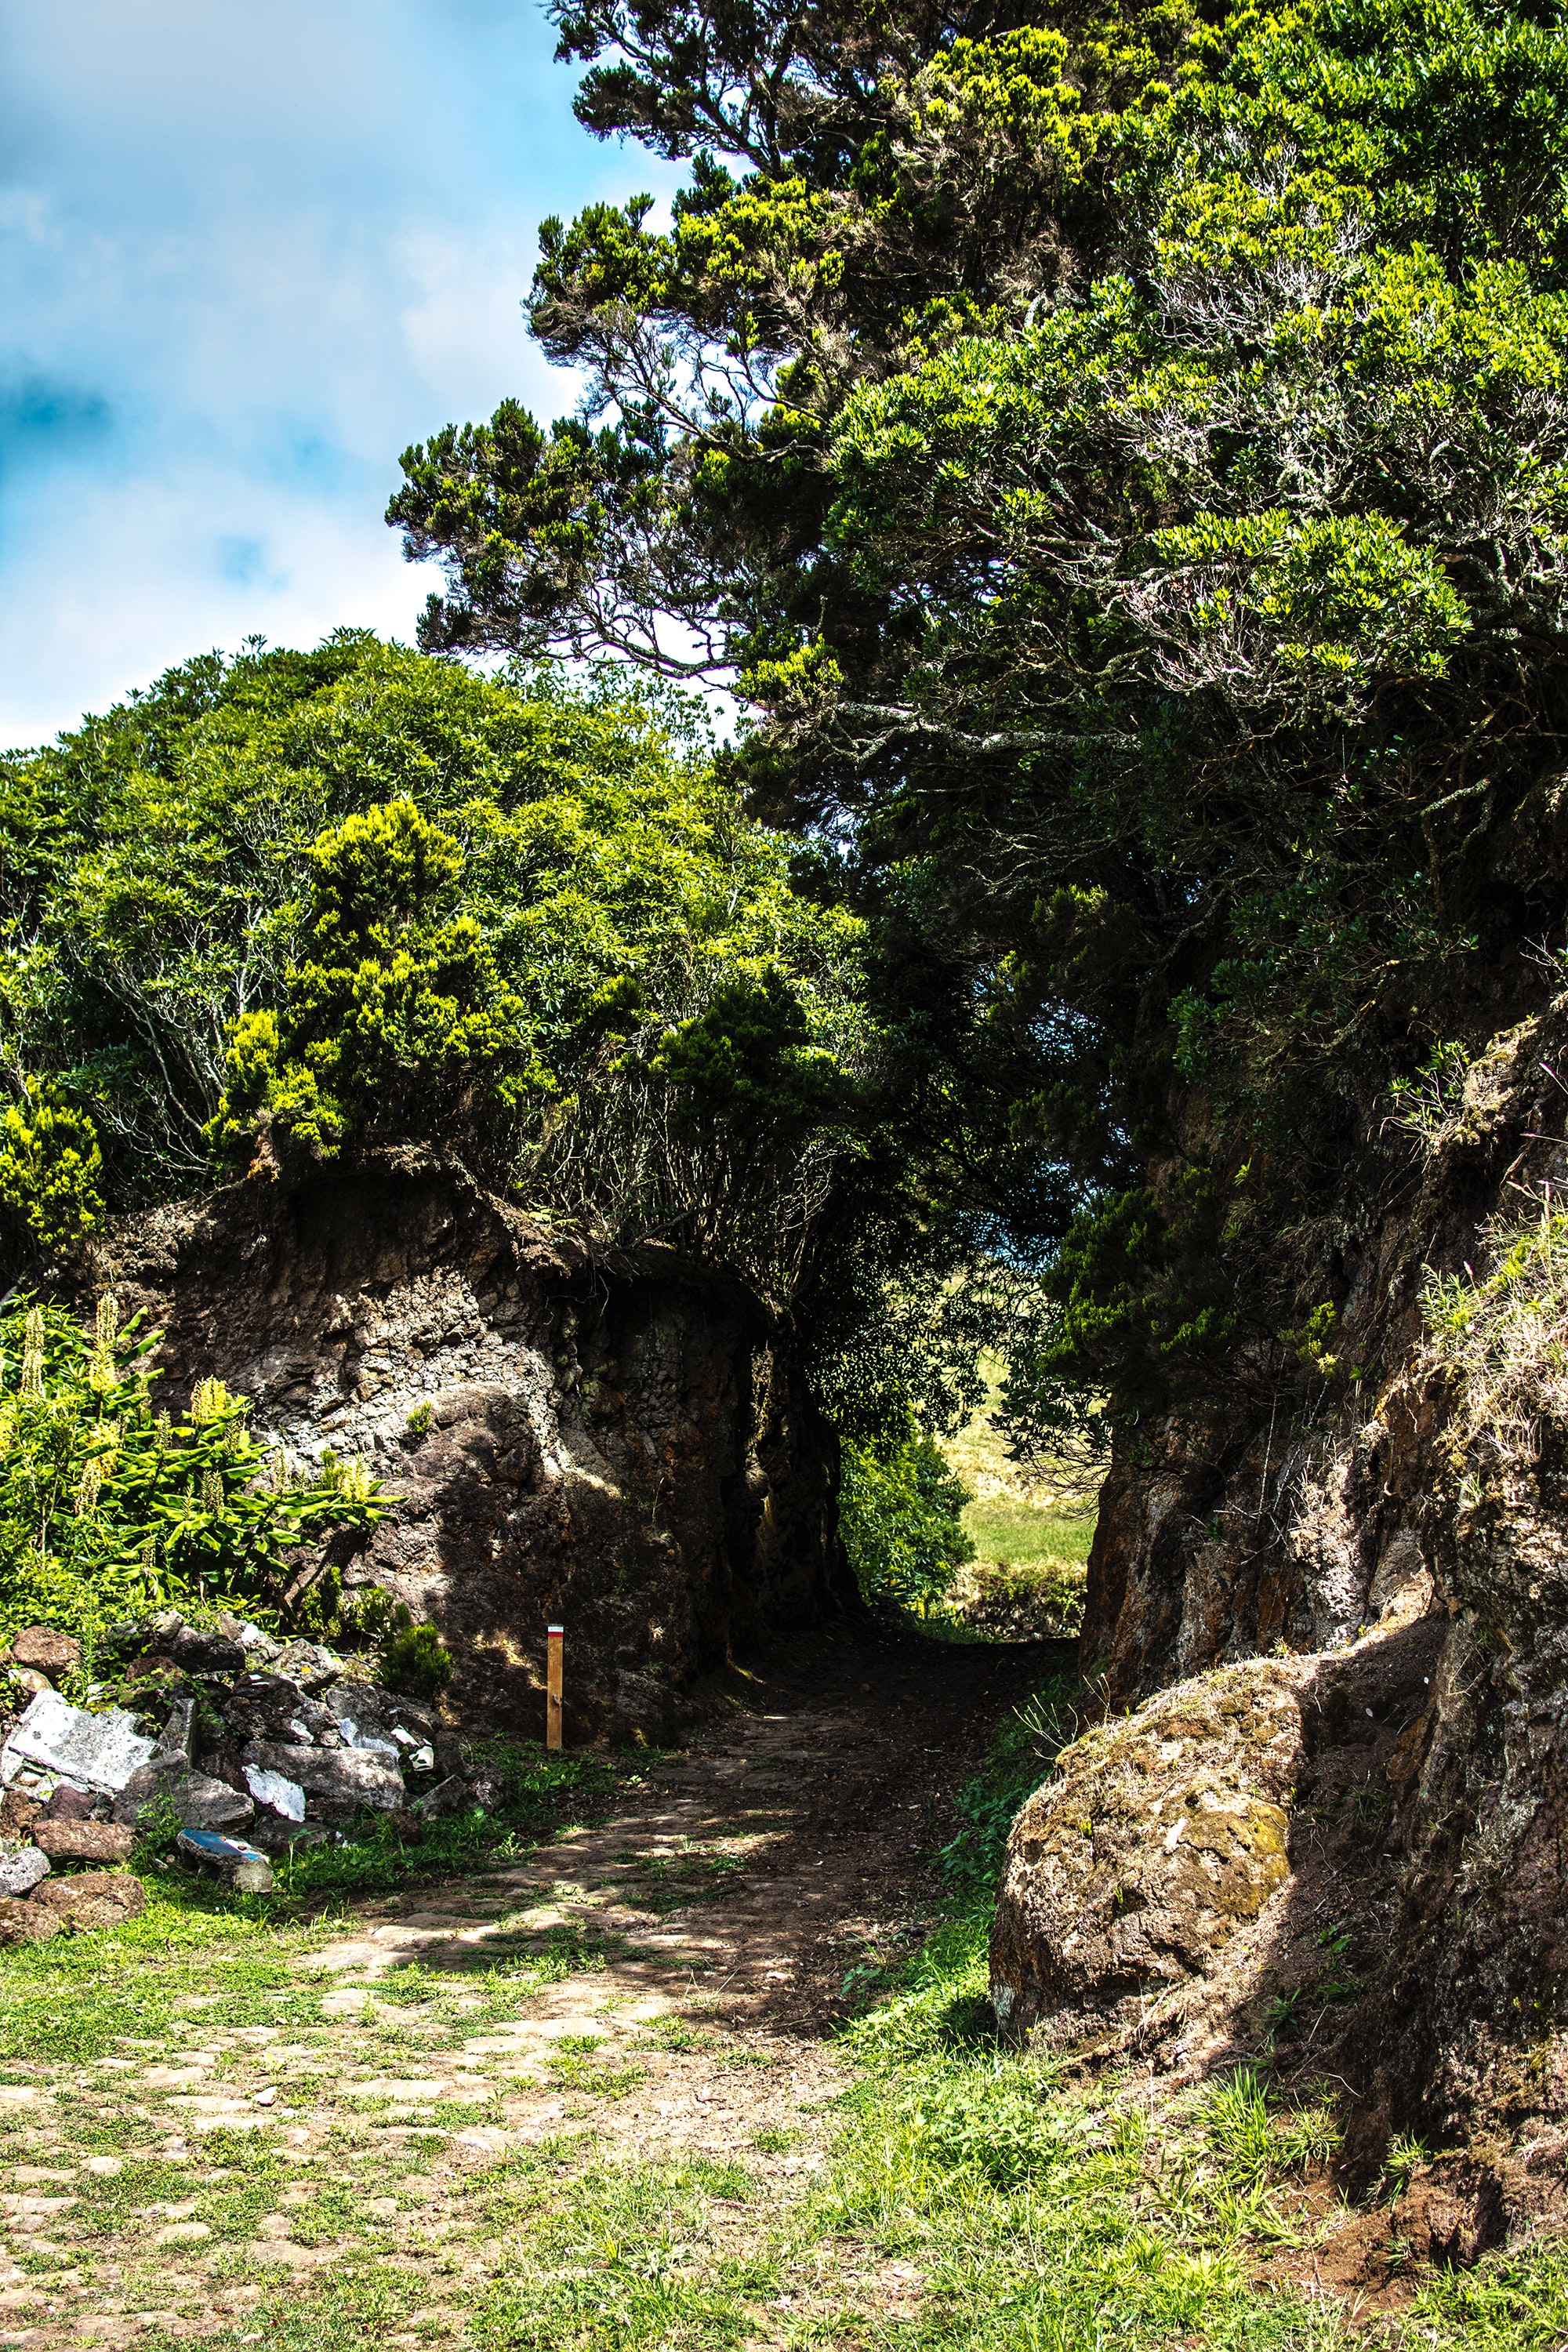
vegetation, tree, nature, green, rock, nature reserve, leaf, sky, botany, grass, woody plant, plant, wall, ancient history, formation, sunlight, shrub, landscape, geology, woodland, ruins, branch, rural area, forest, history, house, plant community, garden, hill, outcrop, national park, vacation, terrain, tourism